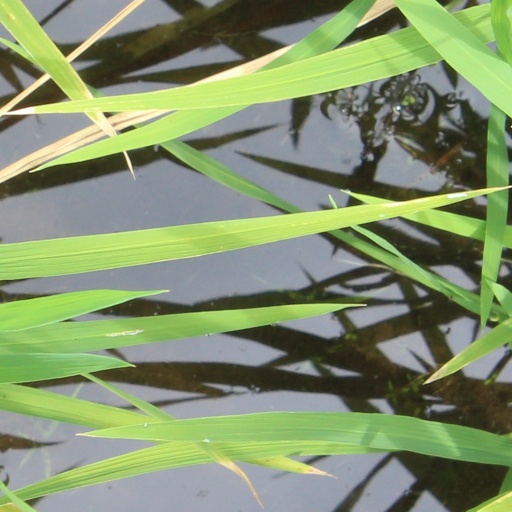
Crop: rice